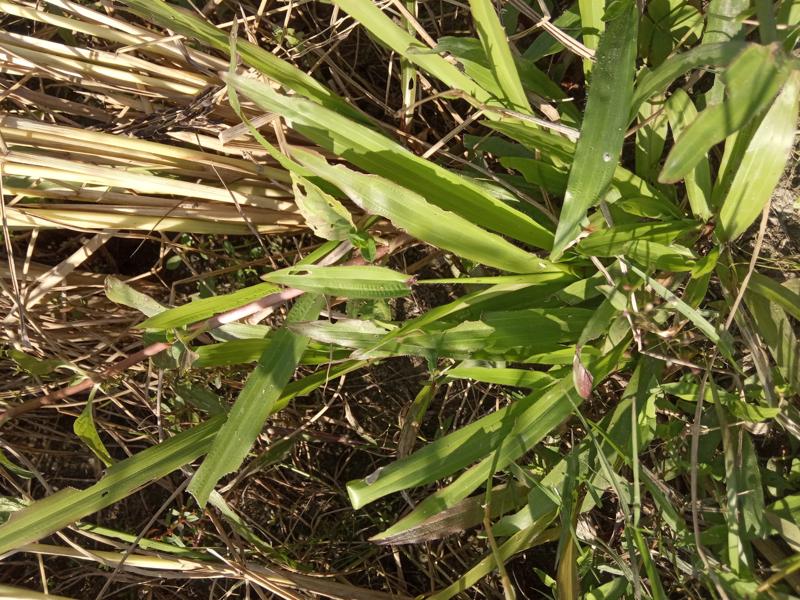
Weed species: Paspalum scrobiculatum